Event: Nepal Earthquake
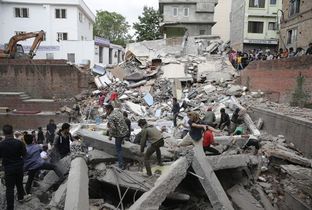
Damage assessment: damage